Uniform (film)

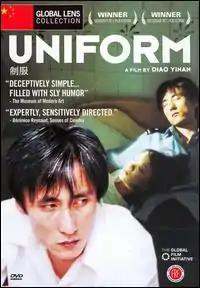

Uniform is the 2003 feature film debut of director Diao Yi'nan, who had previously worked as an established screenwriter for directors such as Zhang Yang and Shi Runjiu. The film, produced by Hu Tong Communications, was distributed via DVD in the United States by First Run Features as part of the Global Film Initiative.